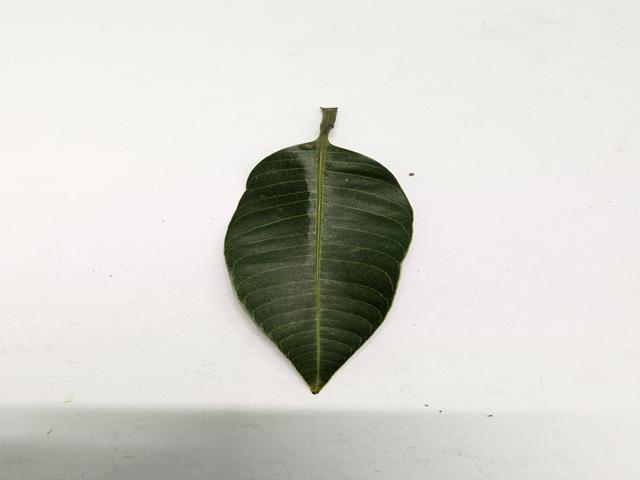
Mango leaf variety: Haribhanga